Demographics of Switzerland

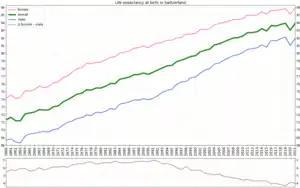
Life expectancy in Switzerland since 1960 by gender

Data according to Federal Statistical Office, United Nations, Our World in Data and Gapminder Foundation.